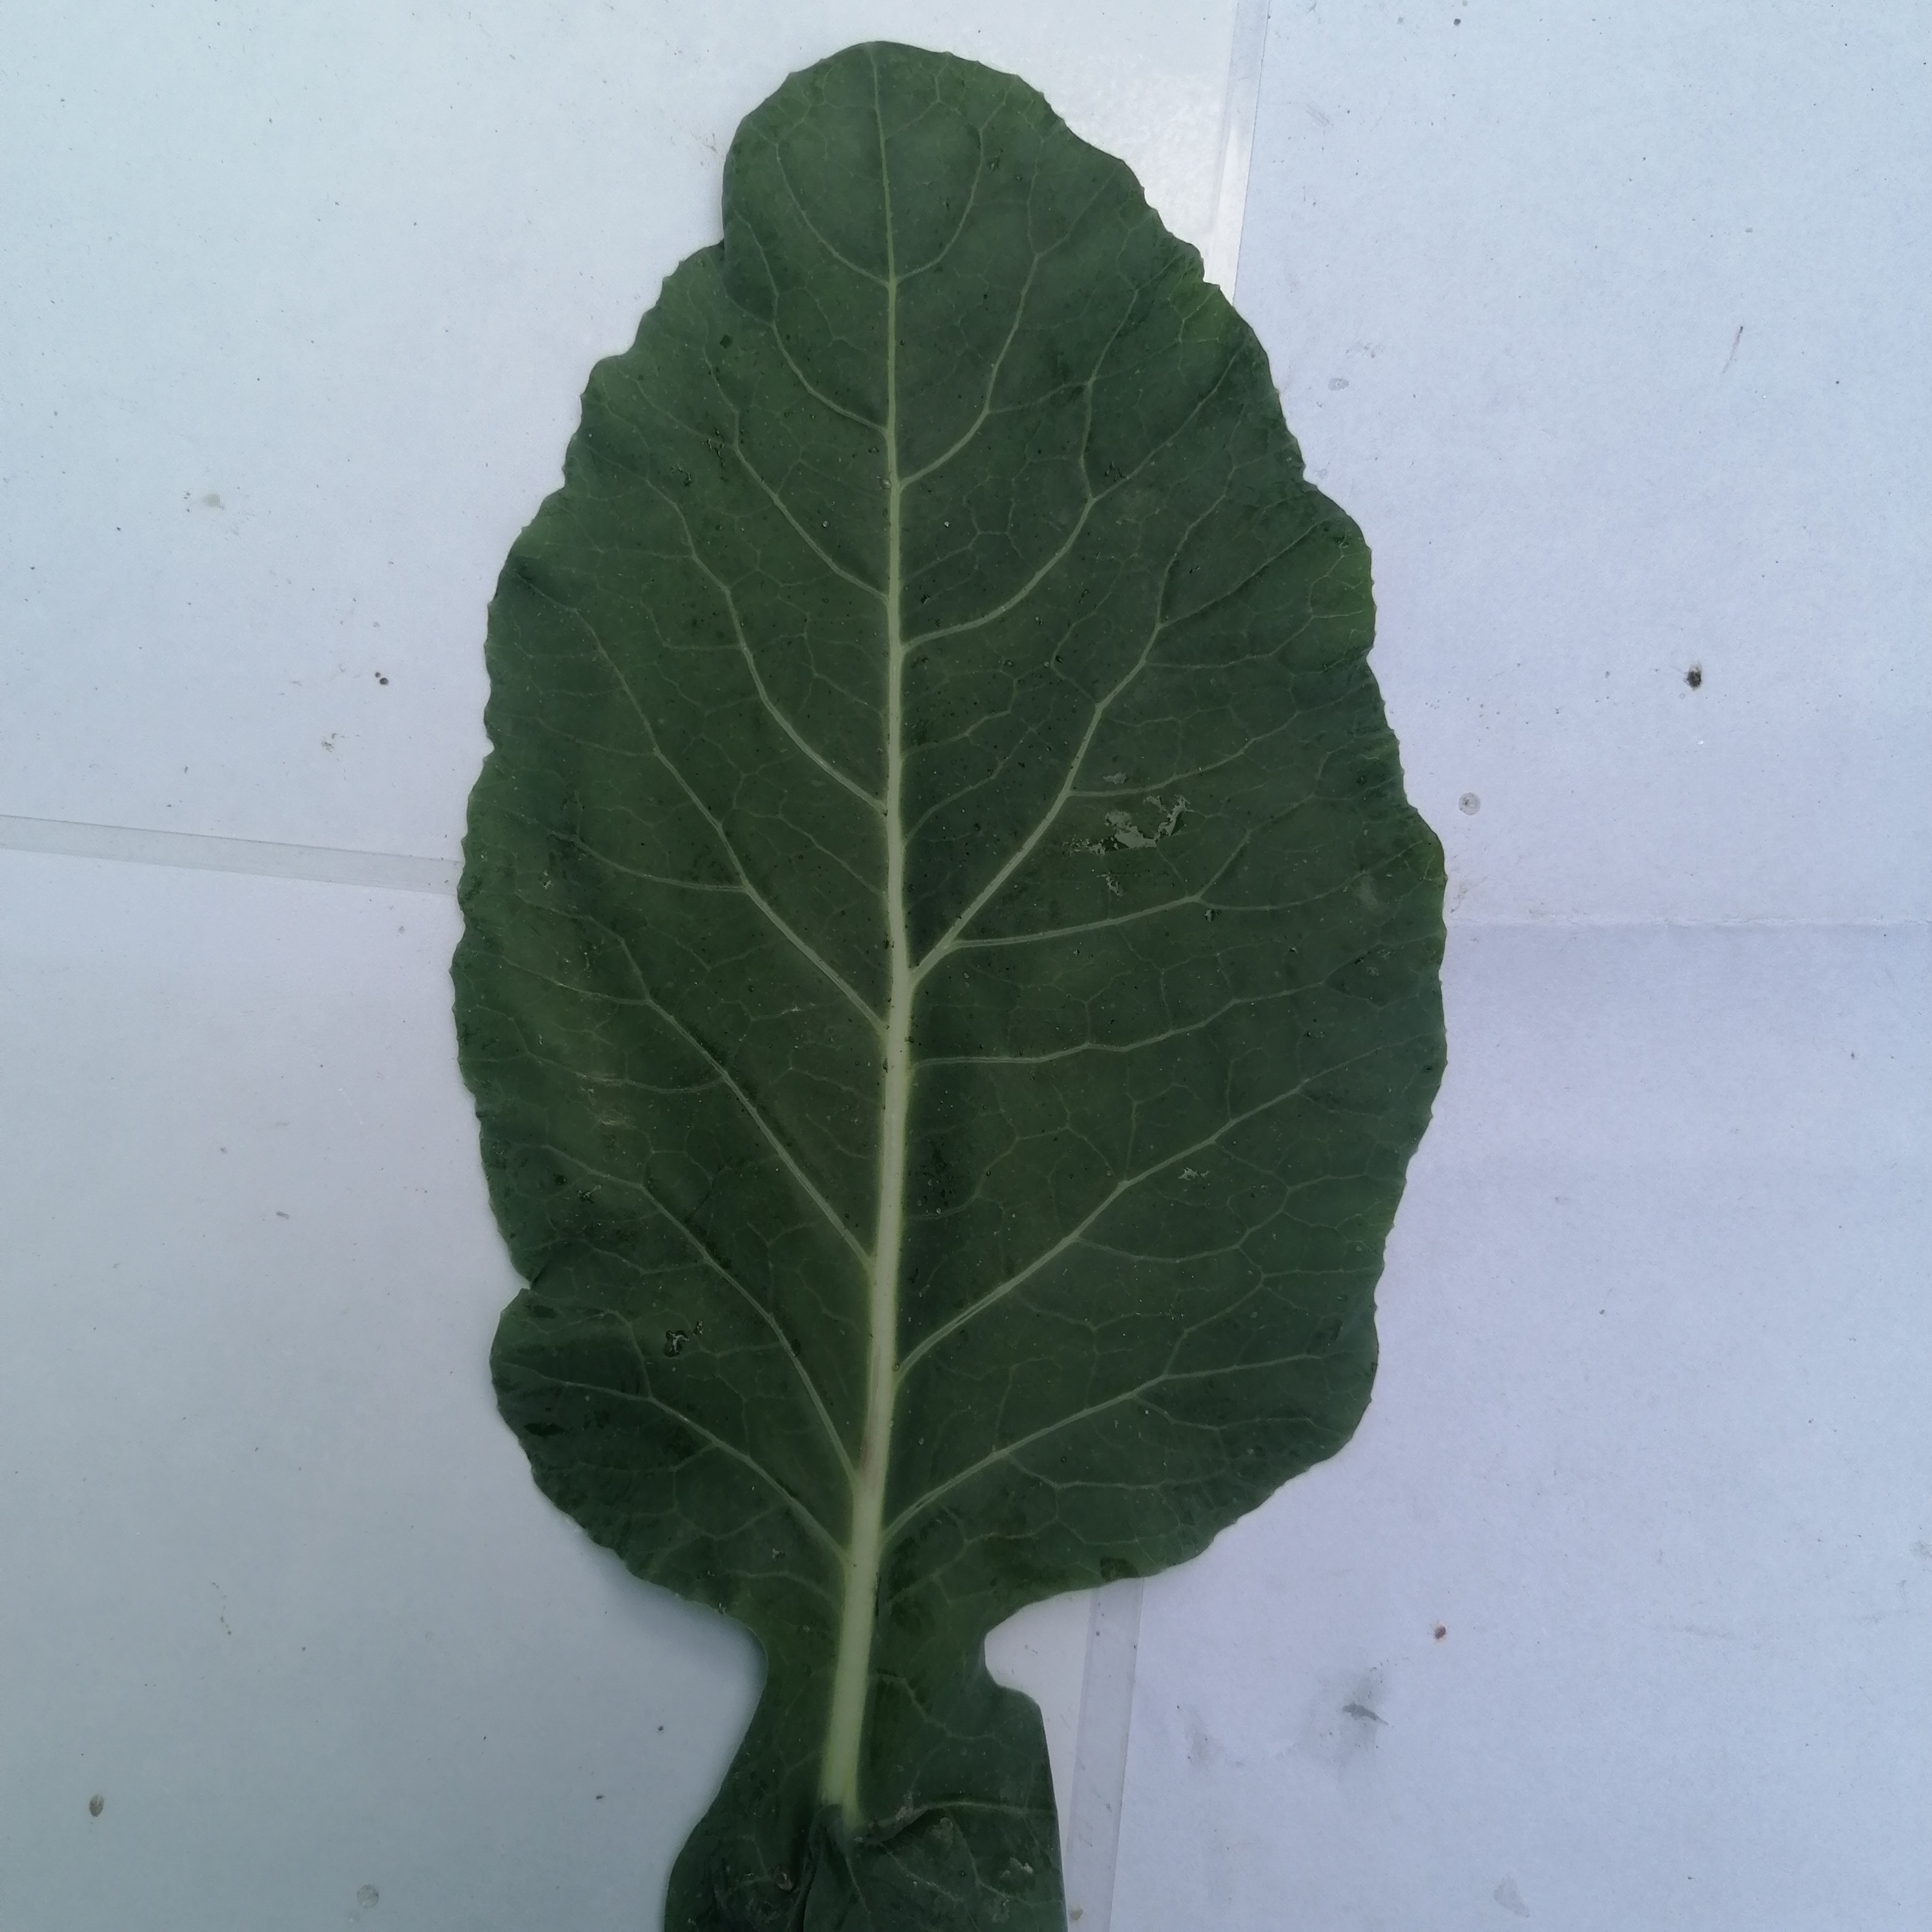
Label: Healthy